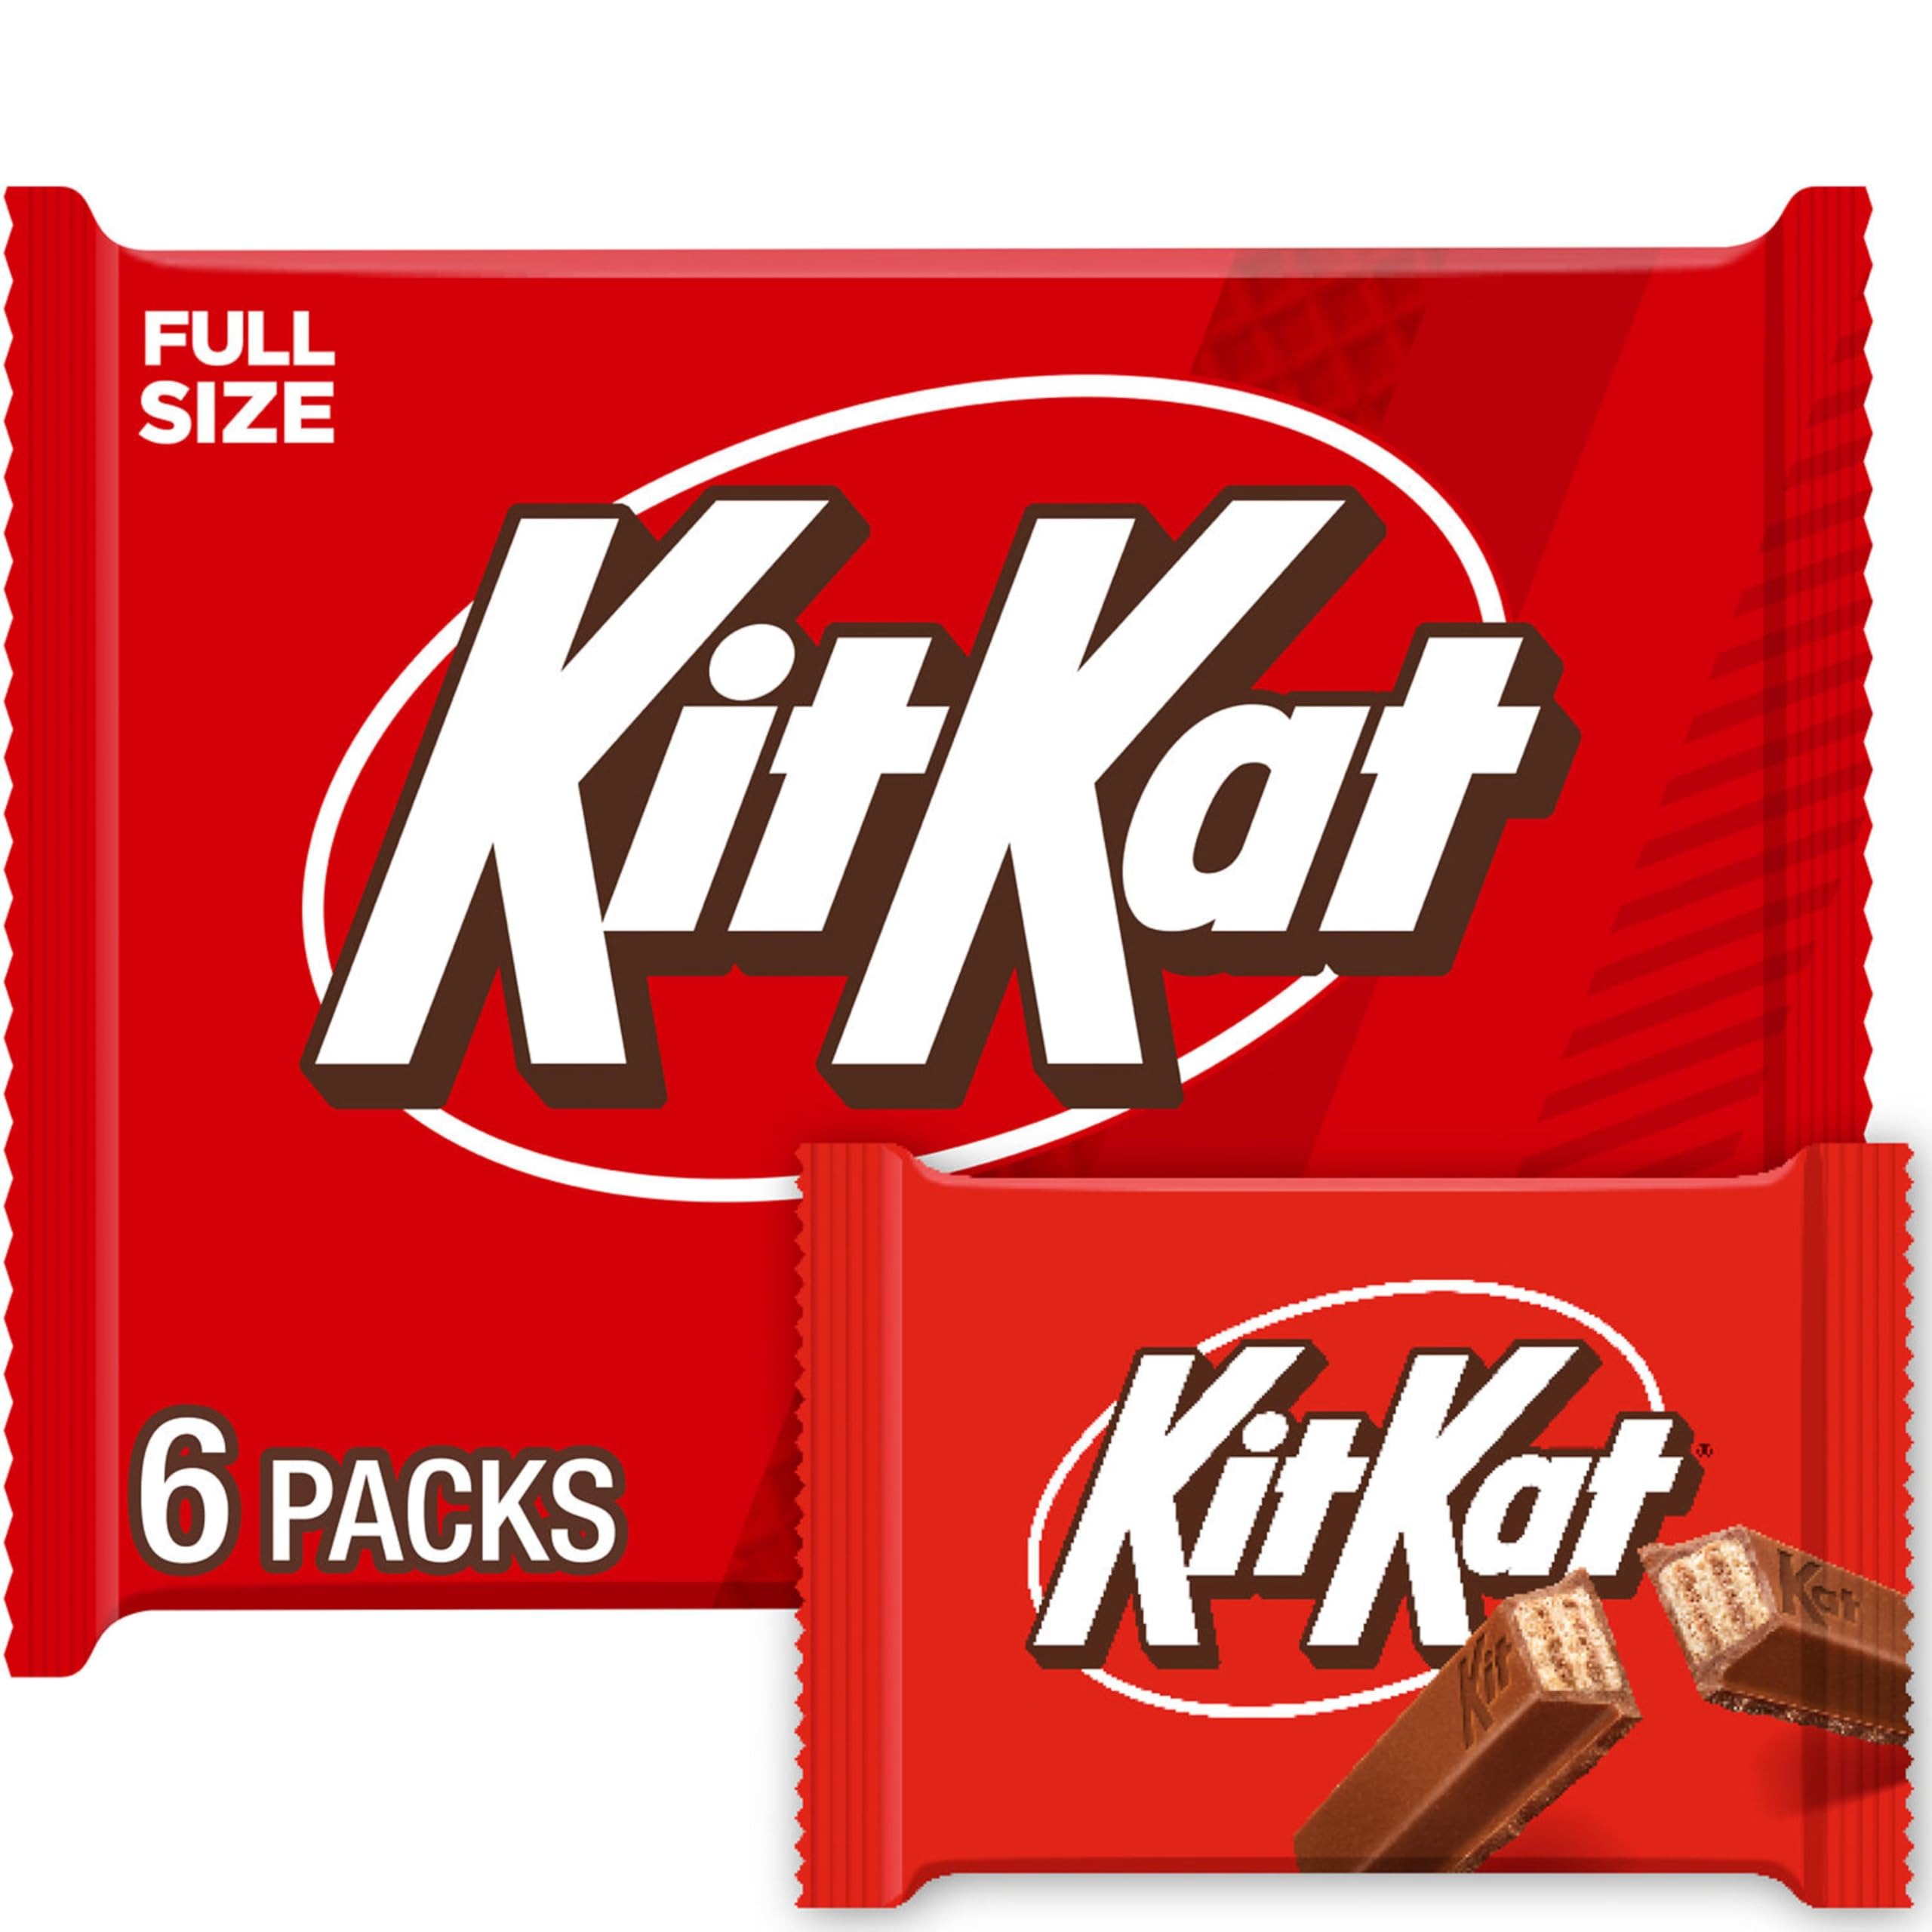
Item Name: KIT KAT Milk Chocolate Wafer Candy Bars, 1.5 oz (6 Count)
Bullet Point 1: Contains six (6) 1.5-ounce KIT KAT Milk Chocolate Wafer Candy Bars
Bullet Point 2: Fill snack drawers, lunch boxes and candy dishes all year long with milk chocolate and wafer KIT KAT candy bars
Bullet Point 3: Kosher certified, full size milk chocolate and wafer candy bars individually wrapped for lasting freshness and convenience
Bullet Point 4: Be the biggest hit at the birthday, anniversary, retirement, graduation, new baby or wedding party with classic milk chocolate wafer candy everyone there knows and loves
Bullet Point 5: Delectable, snap-worthy treats made of crisp, crunchy wafer bars coated in smooth, creamy milk chocolate perfect for Easter, Valentine's Day, Christmas and Halloween candy selections
Value: 9.0
Unit: oz

Price: 6.99